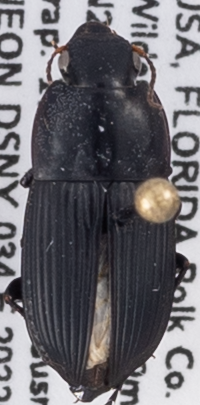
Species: Anisodactylus haplomus
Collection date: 2022-05-17
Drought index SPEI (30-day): -0.61
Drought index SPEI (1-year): -0.61
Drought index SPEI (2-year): -0.048